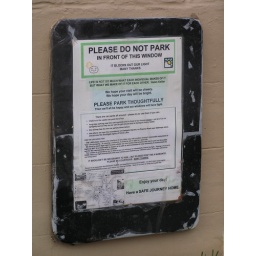
do not park sign on a house near the castle